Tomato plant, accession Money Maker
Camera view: vertical (180 deg); turntable rotation: 0 degrees
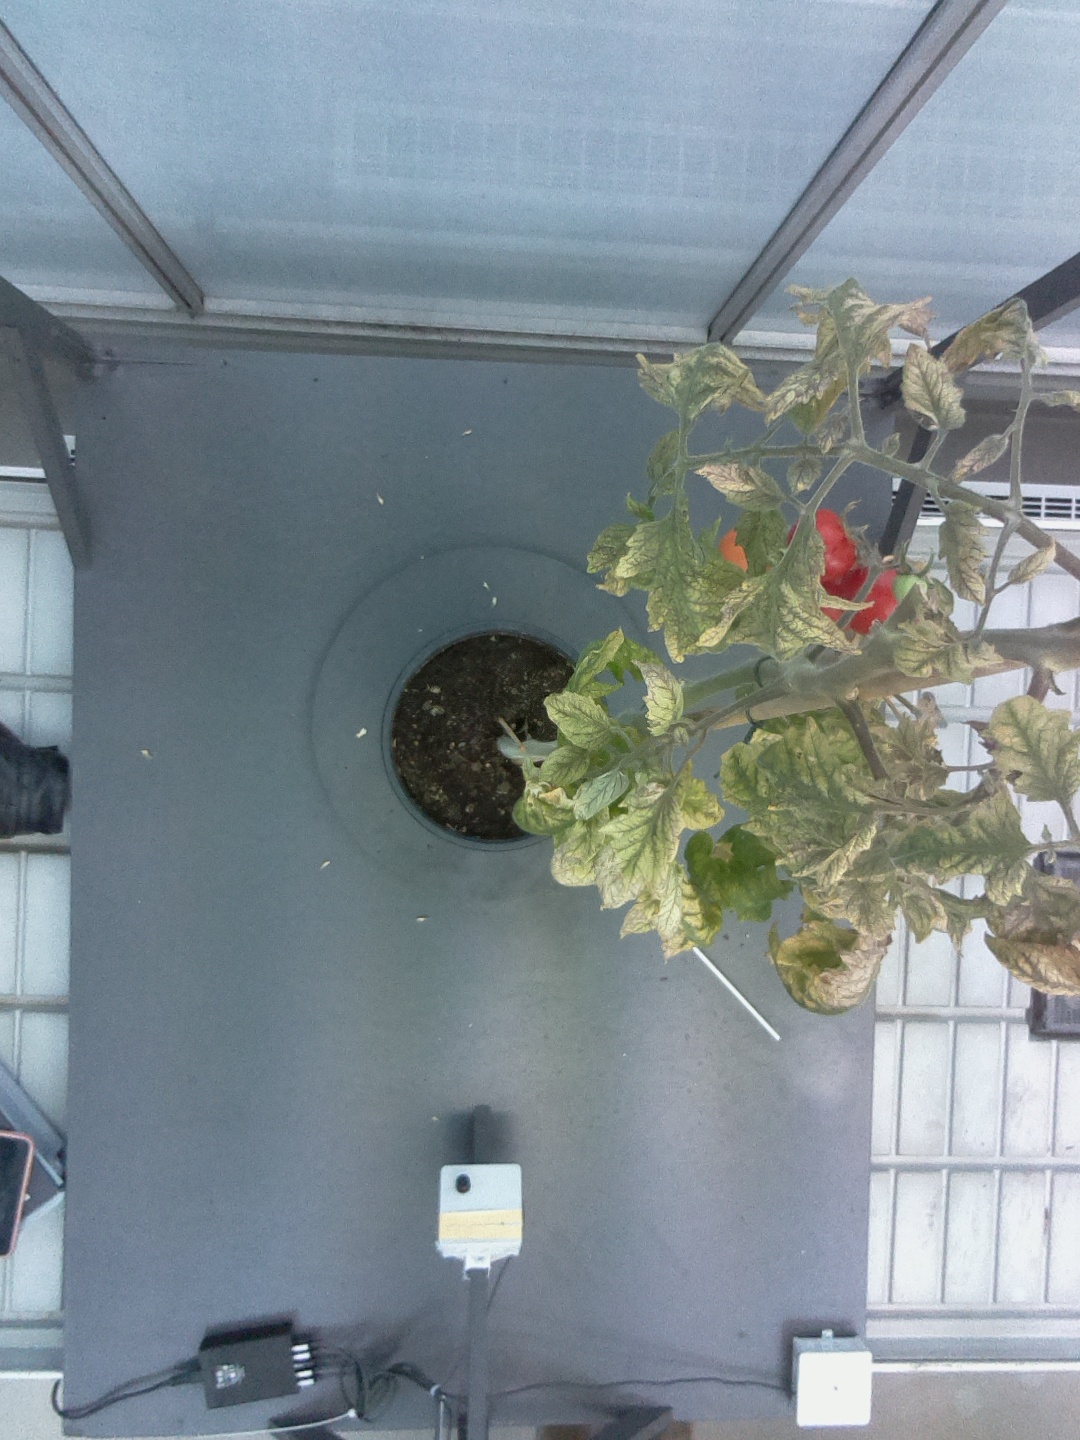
BBCH growth stage 88: 80%-90% of fruits show typical fully ripe color